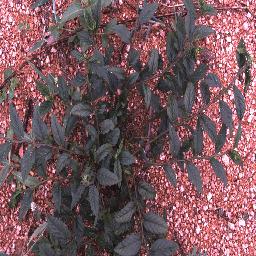
Label: negative